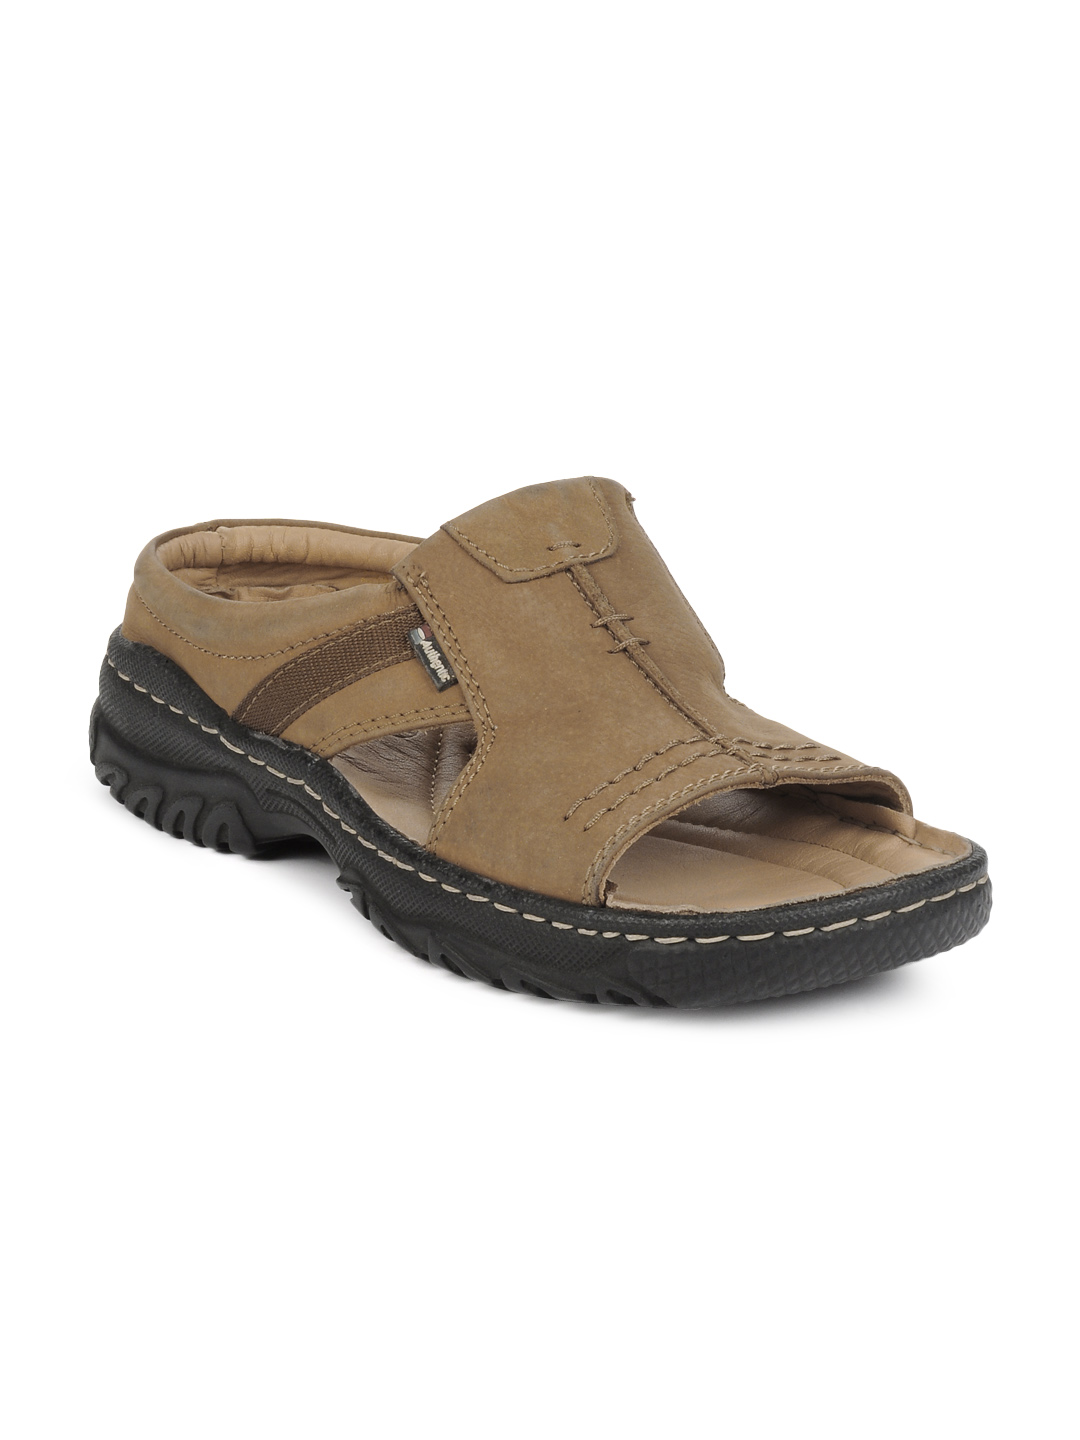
Red Chief Men Khaki Sandals
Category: Footwear / Sandal / Sandals
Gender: Men
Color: Khaki
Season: Winter 2018
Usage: Casual